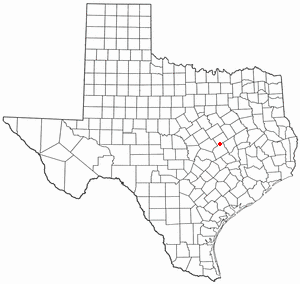
Rosebud est une ville du comté de Falls au Texas. Sa population était de 1 412 habitants en 2010.